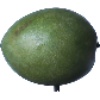
Label: Mango 1